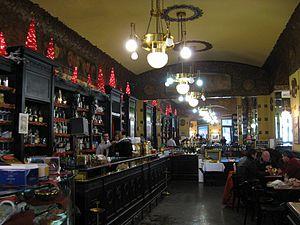
Trieste [tri.ˈɛsː.te] est une ville italienne située au pied des Alpes dinariques sur la mer Adriatique au bord du golfe de Trieste et de la baie de Muggia, à proximité de la frontière italo-slovène. Elle est le chef-lieu de la région autonome de Frioul-Vénétie Julienne et de la province de Trieste.